Battle of Juba (2016)

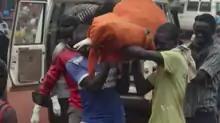
A civilian casualty of the battle is carried to a makeshift grave.

The Battle of Juba of 2016 was a series of clashes in South Sudan capital of Juba between rival factions of the Sudan People's Liberation Army (SPLA) loyal to President Salva Kiir and Vice-President Riek Machar respectively.